Julia Meade

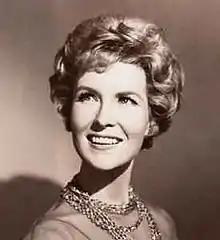

Julia Meade Kunze (December 17, 1925 – May 16, 2016) was an American film and stage actress who was a frequent pitch person in live commercials in the early days of television in the 1950s.